Mandodari

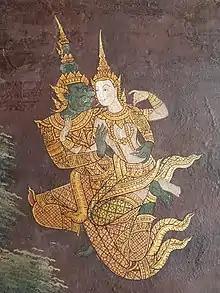
Scene from the Thai "Ramakien", Thotsakan (Ravana), carries Montho (Mandodari) back to his kingdom.

In the Telugu "Ranganatha Ramayana", Parvati creates a doll, which is turned into a damsel by Shiva. However later, Parvati becomes worried due to the maiden's beauty; Shiva turns her into a frog, who is later turned back to a human and granted to Mayasura as a daughter. In another Telugu tale and the Kuchipudi dance tradition, Ravana asks Shiva for Parvati as his wife. Shiva consents; however Parvati creates a look-alike maiden from a frog and entrusts her to Ravana. Since the woman was created from a frog, she was called Mandodari. In the "Ananda Ramayana", Vishnu creates Mandodari from sandalwood paste smeared on his body and rescues Parvati from Ravana by handing him Mandodari as the real Parvati.